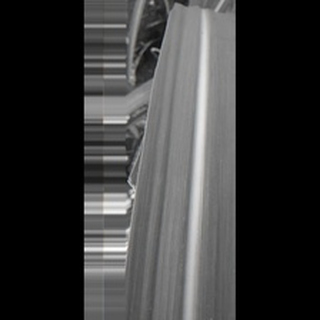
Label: healthy_sugarcane